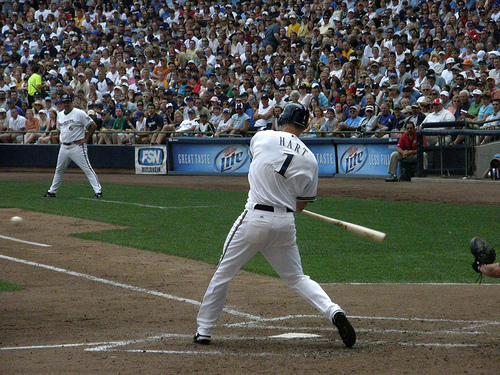
một người đàn ông đang vung gậy để đánh quả bóng chày